Louis XIV

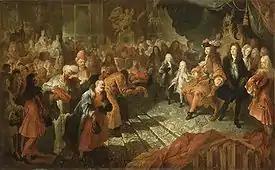
The Persian embassy to Louis XIV sent by Soltan Hoseyn in 1715. "Ambassade de Perse auprès de LouisXIV", studio of Antoine Coypel.

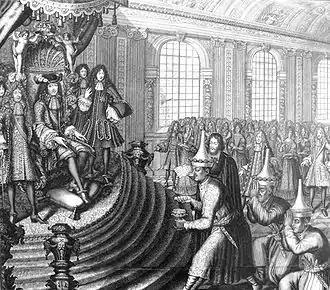
Siamese embassy of King Narai to Louis XIVin 1686, led by Kosa Pan. Engraving by Nicolas Larmessin.

The death of Louis's maternal uncle King Philip IV of Spain in 1665 precipitated the War of Devolution. In 1660, Louis had married PhilipIV's eldest daughter, Maria Theresa, as one of the provisions of the 1659 Treaty of the Pyrenees. The marriage treaty specified that Maria Theresa was to renounce all claims to Spanish territory for herself and all her descendants. Mazarin and Lionne, however, made the renunciation conditional on the full payment of a Spanish dowry of 500,000 écus. The dowry was never paid and would later play a part persuading his maternal first cousin Charles II of Spain to leave his empire to Philip, Duke of Anjou (later Philip V of Spain), the grandson of LouisXIV and Maria Theresa.